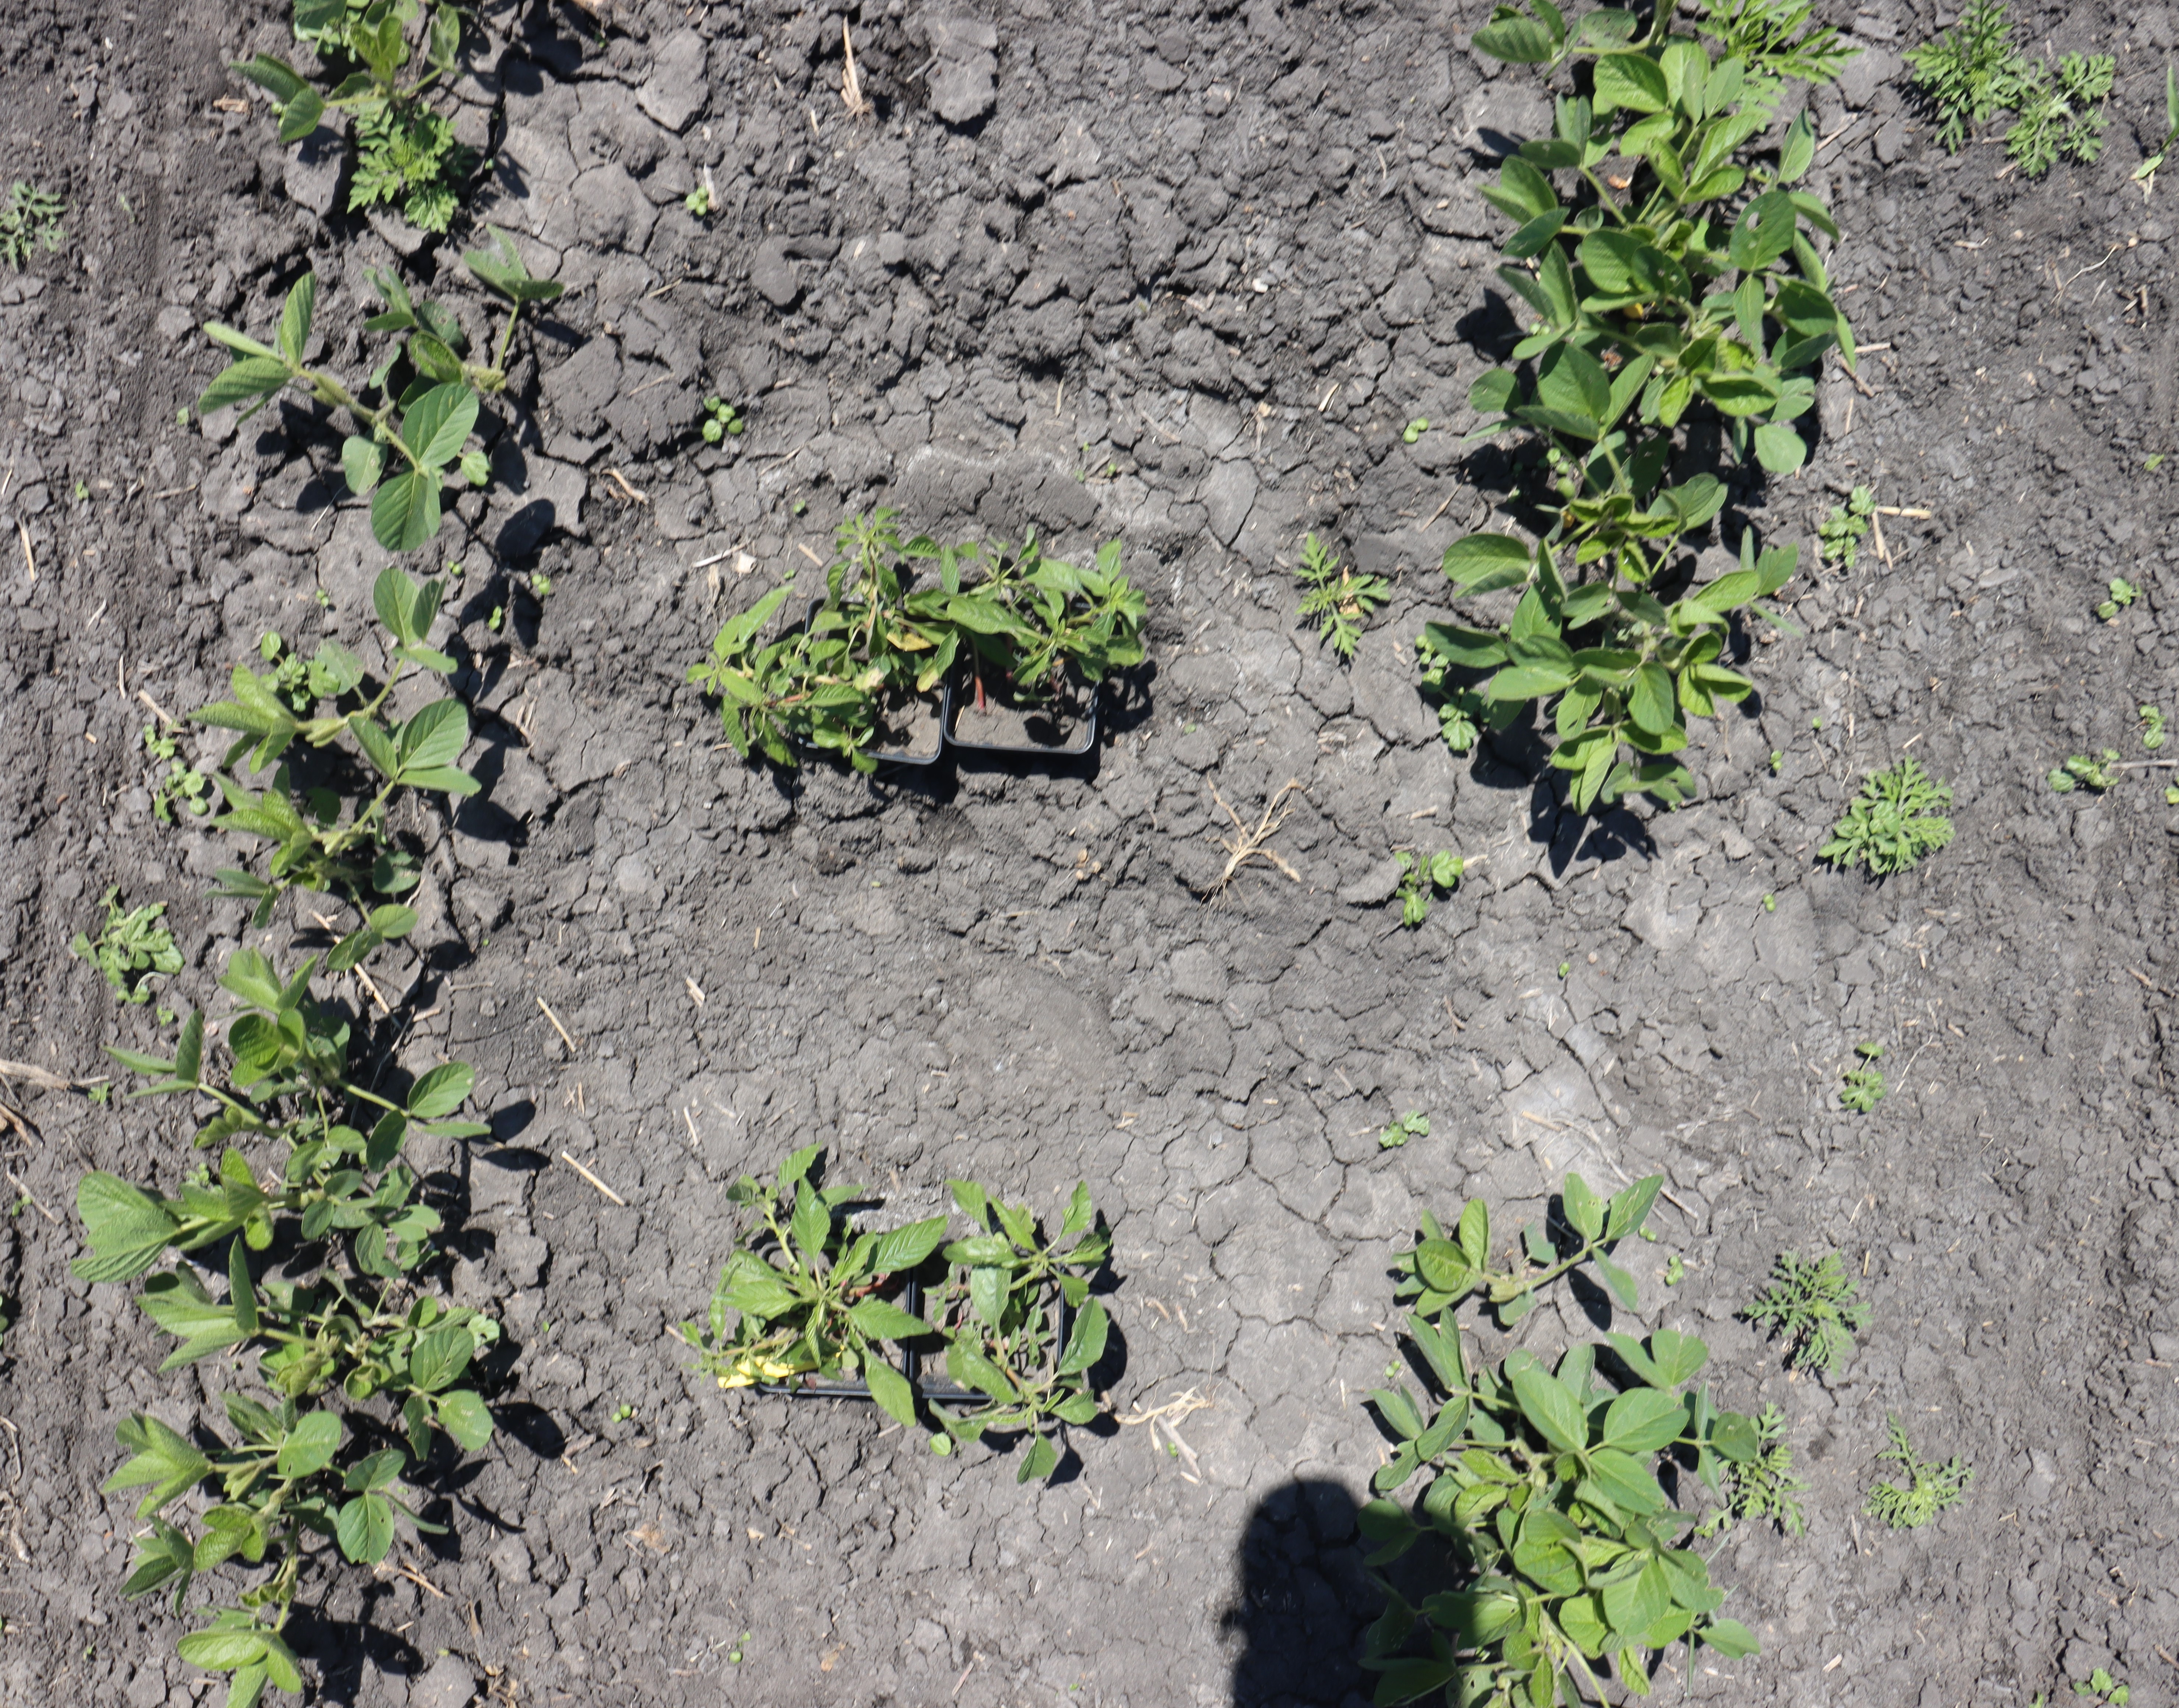
Crop: Soybean
Objects: Soybean, Soybean, Ragweed, Ragweed, Ragweed, Ragweed, Waterhemp, Waterhemp, Ragweed, Soybean, Soybean, Soybean, Soybean, Soybean, Soybean, Ragweed, Ragweed, Ragweed, Waterhemp, Waterhemp